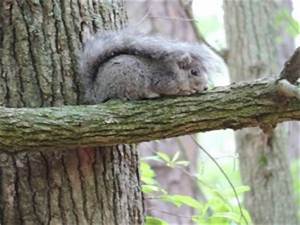
Label: squirrel